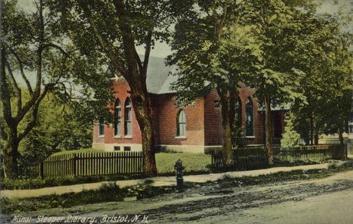
Building: Minot–Sleeper Library
Country: United States of America
Year built: 1884
United States historic place Minot–Sleeper Library U.S. National Register of Historic Places The library building c. 1910 Show map of New Hampshire Show map of the United States Location 35 Pleasant St., Bristol, New Hampshire Coordinates 43°35′26″N 71°44′19″W / 43.59056°N 71.73861°W / 43.59056; -71.73861 Area 0.4 acres (0.16 ha) Built 1884 ( 1884 ) Architect Hutchinson, Ebenezer B. Architectural style Late Victorian NRHP reference No. 88001434 Added to NRHP September 15, 1988 The Minot–Sleeper Library is the public library of Bristol, New Hampshire .  It is located at 35 Pleasant Street, in an 1885 brick building that is listed on the National Register of Historic Places .  The library was the first in the state's Lakes Region to have a purpose-built building. The library offers borrowing service, as well as Wifi, Internet-accessible computers, and a variety of programmed activities. Architecture and history The Minot–Sleeper Library is located in the town center of Bristol, on the south side of Pleasant Street west of Central Square.  It is a single-story masonry structure, built out of red brick, with a gabled slate roof and granite trim.  Stylistically it has a mix of Late Victorian elements, with Gothic-arched windows and roof gables with Stick style woodwork.  The interior retains most of its original finishes on the main floor; the basement was modernized as an expansion in 1970s, and a major addition repeated the original's details in 2012-13. The town's first library was founded in 1823, and was a private library open by subscription.  The town made a short-lived attempt to establish a public library in 1868, which was abandoned in 1872 with the books auctioned off.  In 1883, Judge Josiah Minot and Colonel Solomon Sleeper, both natives of Bristol, offered the town the land and funding for a building, as well as further support for the acquisition of a collection.  This offer was accepted by the town, and this building was completed in 1885, designed and built by a local contractor, Ebenezer Hutchinson. See also National Register of Historic Places listings in Grafton County, New Hampshire References